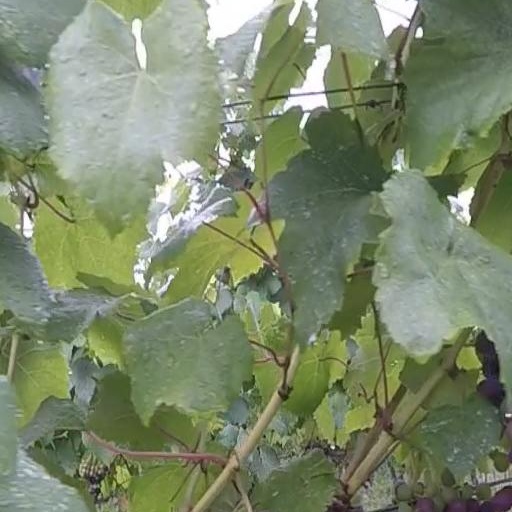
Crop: grape